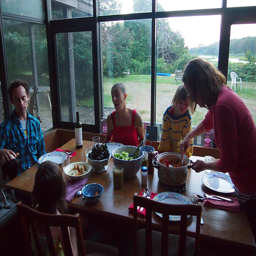
a family eating together in a dining table
A group of people sitting around a wooden table.
A group of people sitting around a table eating together
A group of people gather at a table for a family dinner.
A full view of some people having lunch around the table.